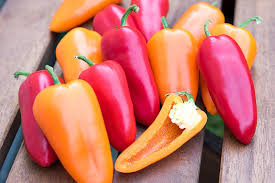
Waste category: biological